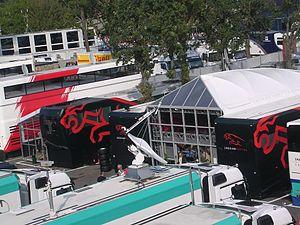
Jaguar, de son nom officiel « Jaguar Cars Ltd », est un constructeur automobile britannique connue pour ses voitures de luxe et ses modèles sportifs, détenue depuis 2008 par le constructeur indien Tata Motors, au sein de Jaguar Land Rover.